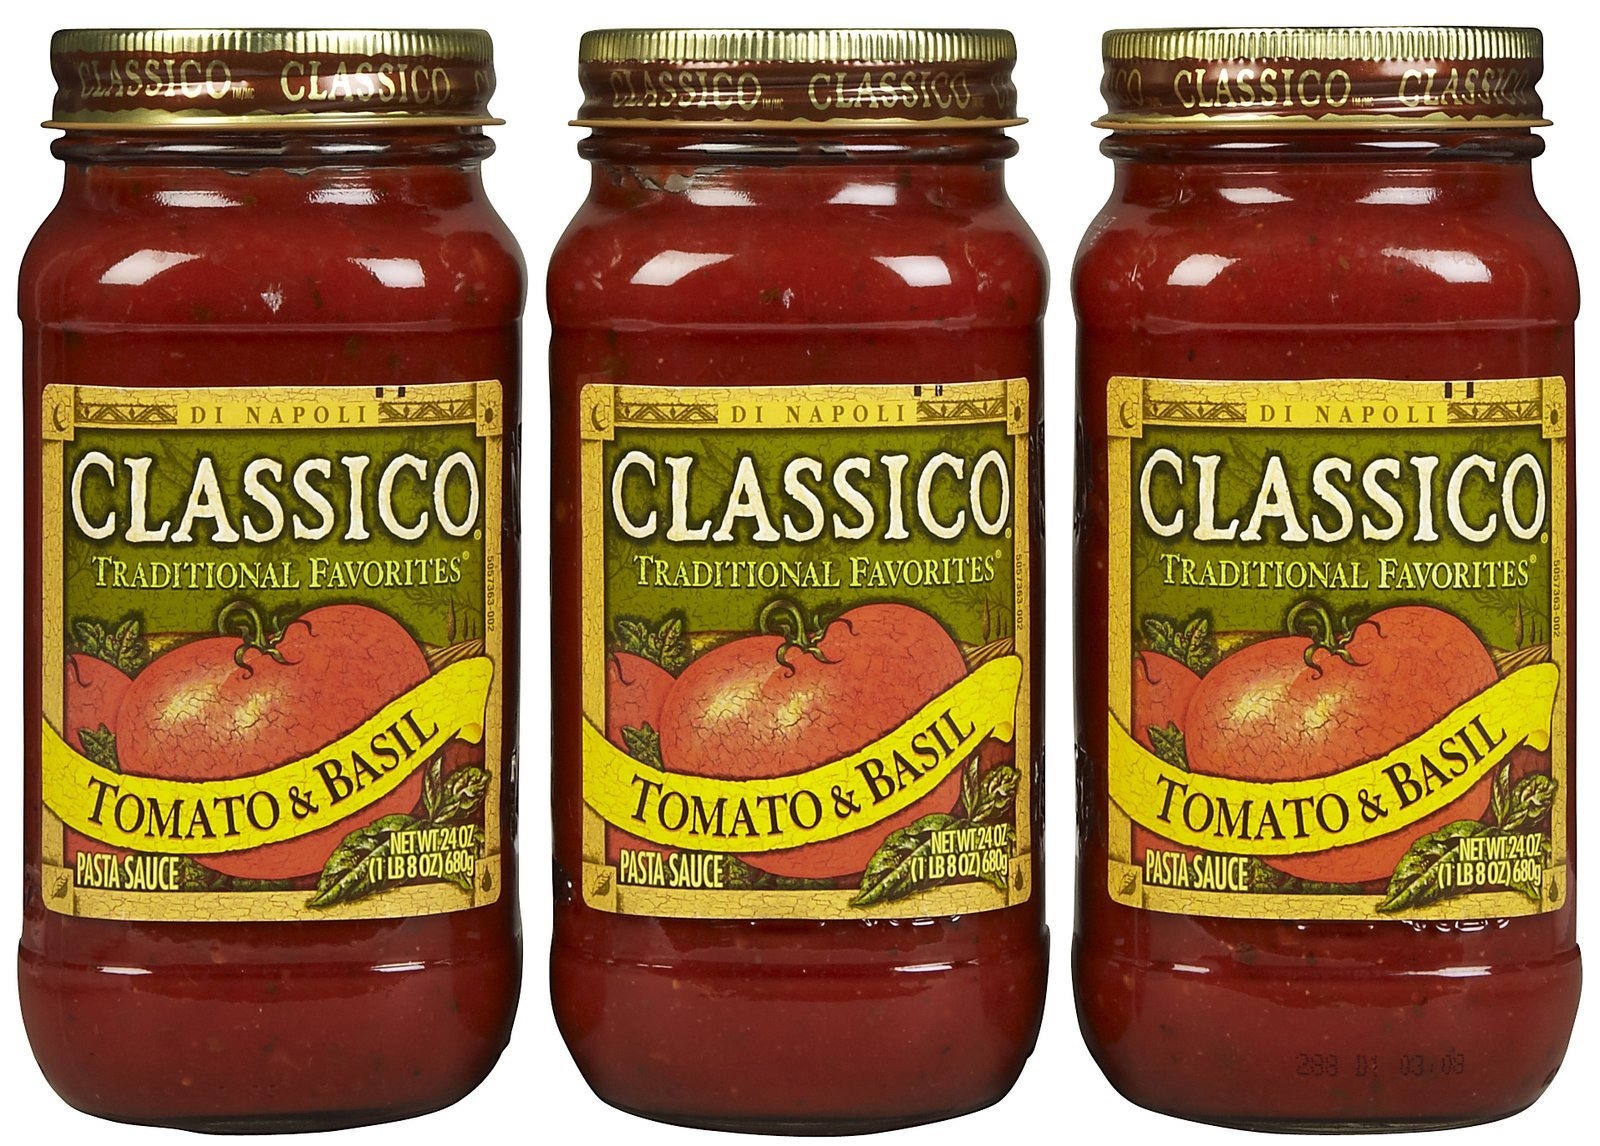
Item Name: Classico Tomato & Basil Sauce, 24 oz, 3 pk
Value: 72.0
Unit: Fl Oz

Price: 2.99